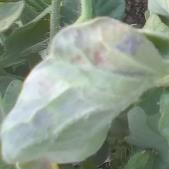
Crop: Tomato
Condition: mite-d